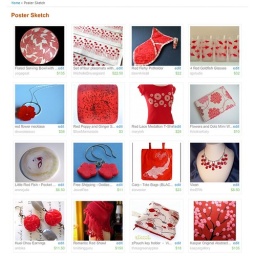
I was in a fishy red &amp;amp; flower mood this evening...